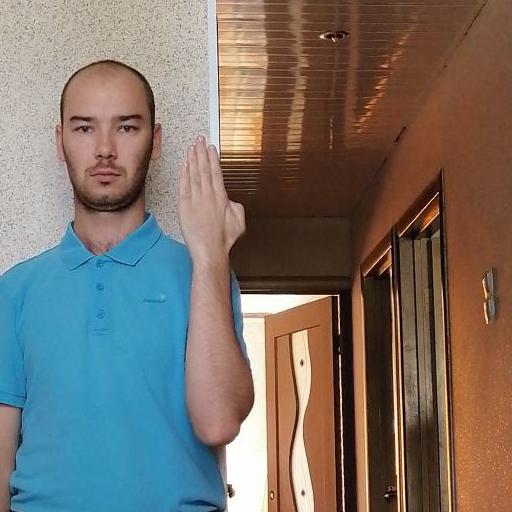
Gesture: stop_inverted